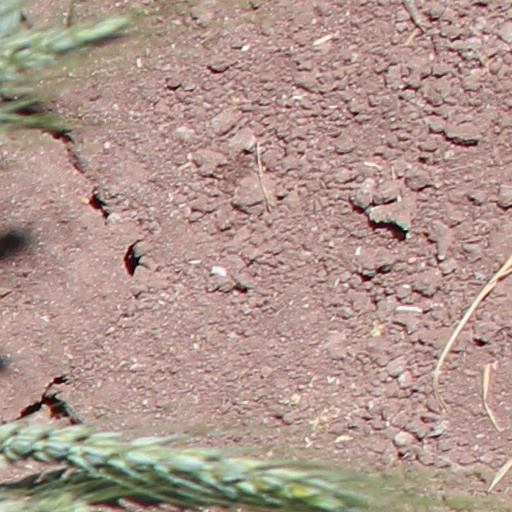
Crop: wheat